U.S. Route 62 in New York

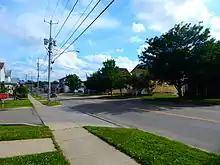
US 62 through Gowanda with NY 39

Despite the change in counties, US 62 and NY 39 remain in the village of Gowanda. The routes leave Main Street on the eastern riverbank and become Buffalo Street as they head north through the village. Outside of the village center, Buffalo Street widens to include a center turn lane. The extra lane remains until the junction of Buffalo Street and Sandhill Road. Here, Buffalo Street becomes NY 438 while US 62 and NY 39 veer eastward onto Sandhill Road. The routes turn northward at the village limits and remain conjoined to the hamlet of Collins, where NY 39 leaves US 62 on Main Street. US 62 continues north through the largely rural towns of Collins and North Collins to the village of North Collins, located in the extreme northwestern corner of the town. Inside the village, US 62 connects to NY 249. Past North Collins, US 62 heads through the town of Eden as well as the large hamlet of the same name contained within. Northeast of the hamlet of Eden, the route crosses over the south branch of 18 Mile Creek and intersects NY 75, where the routes join and head northward into the village of Hamburg.